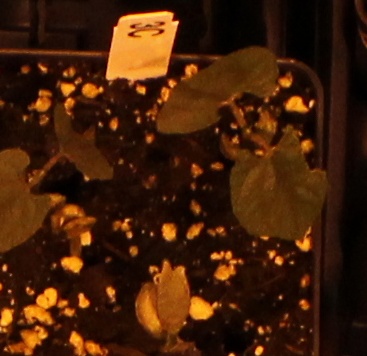
Label: Blackbean